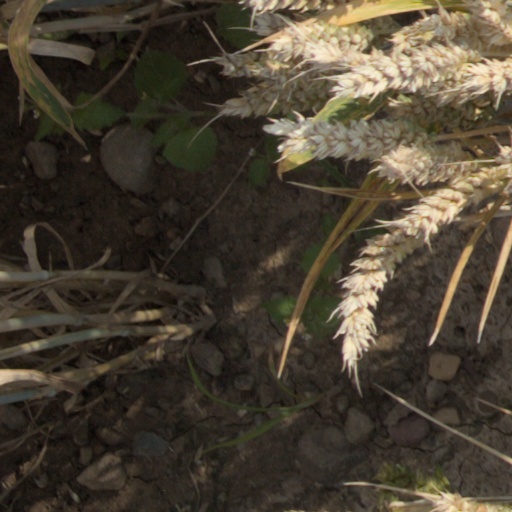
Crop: wheat